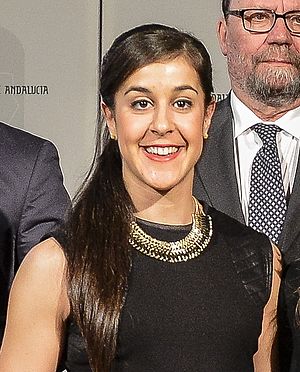
VM i badminton 2014
Carolina Marín vandt damesinglemesterskabet
Carolina Marín
VM i badminton 2014 var det 21. VM i badminton. Mesterskabet blev afholdt i Ballerup Super Arena i Ballerup ved København i perioden 25. - 31. august 2014. Danmark var VM-værtsland for fjerde gang.